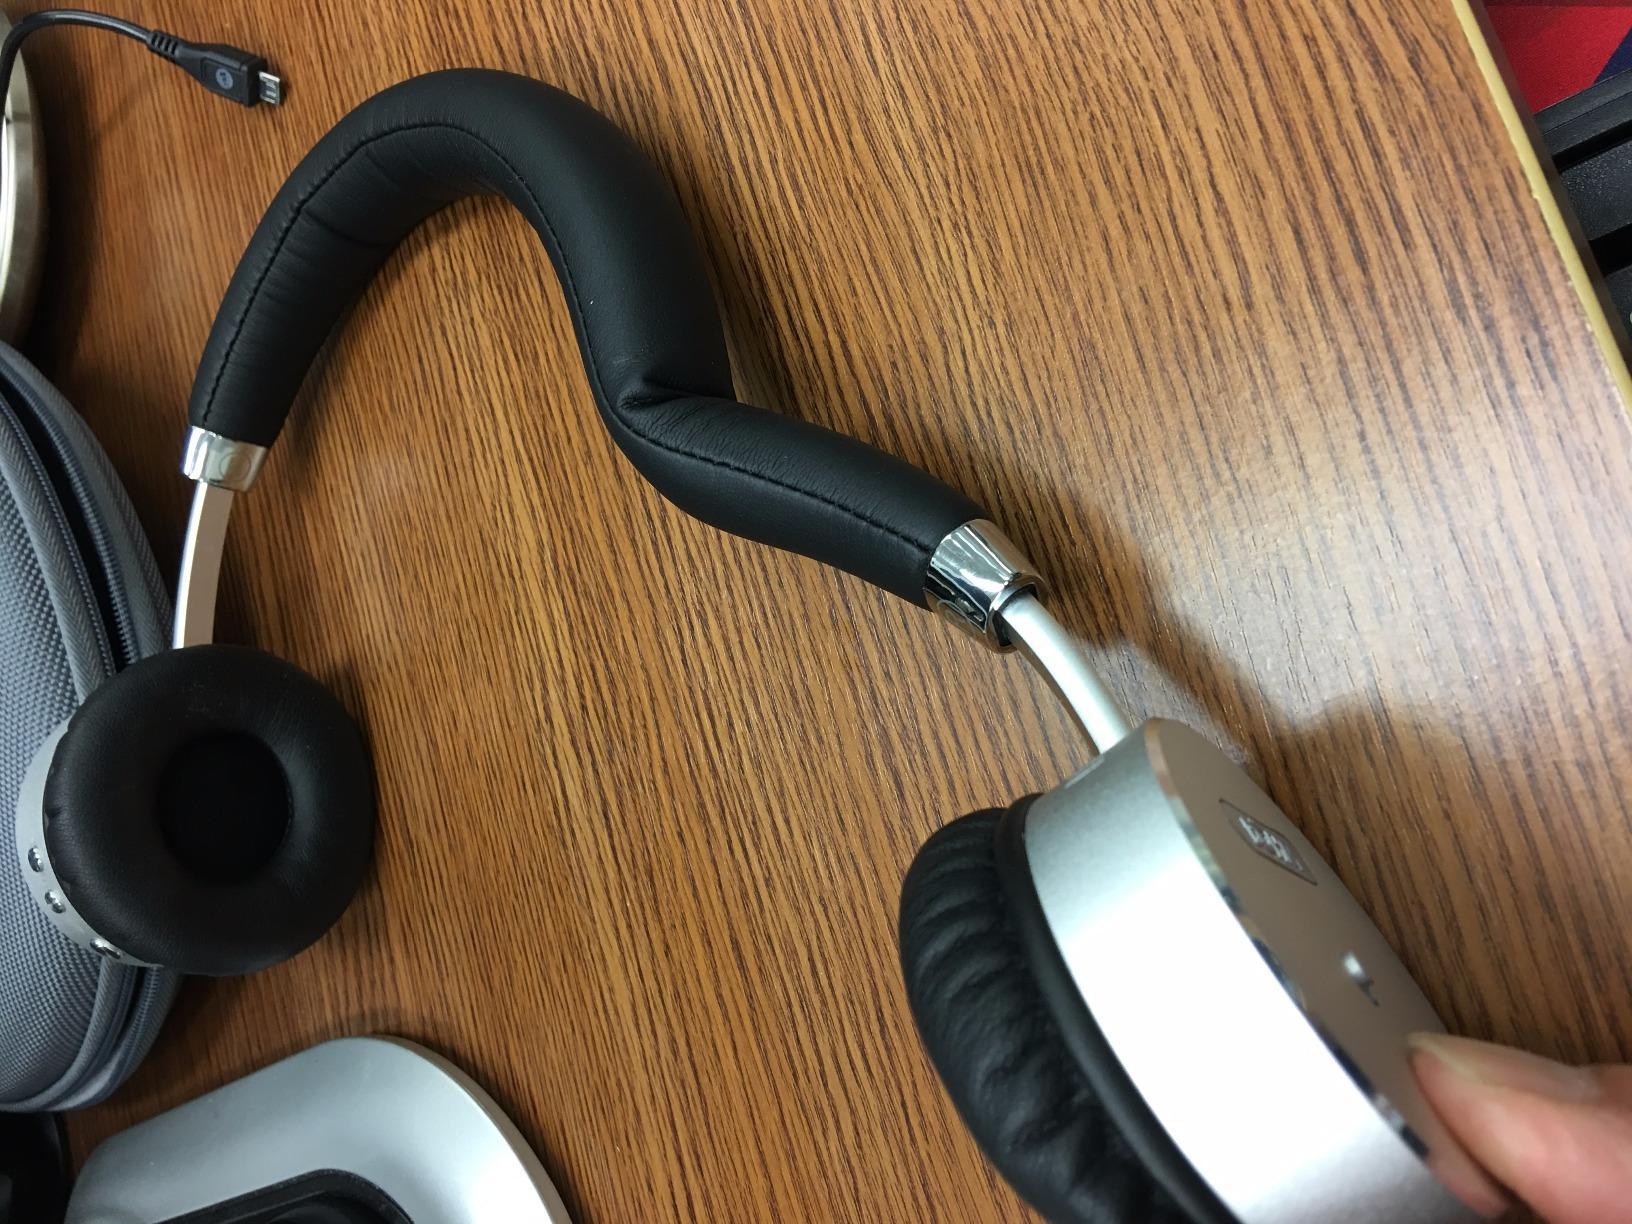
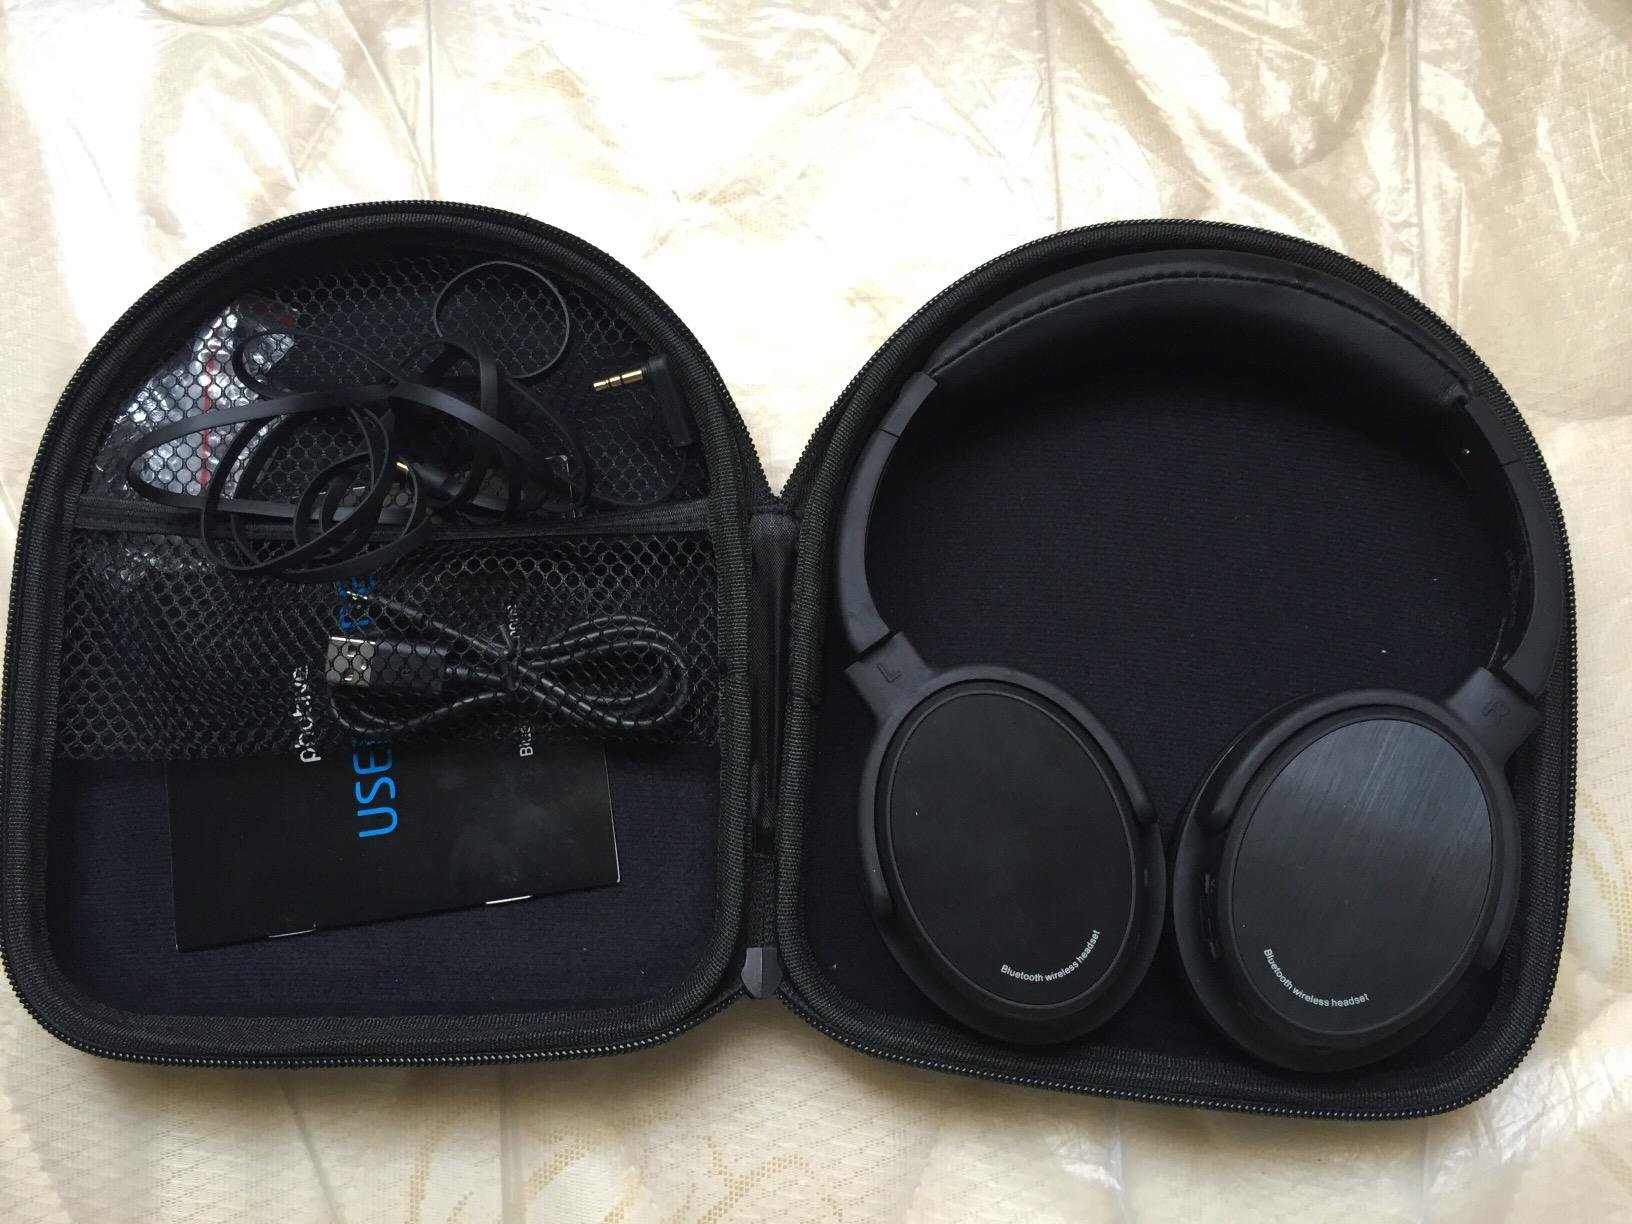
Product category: headphones
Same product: no